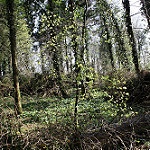
Label: forest